C. E. M. Joad

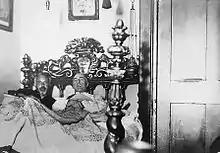
Joad with the psychic researcher Harry Price in an allegedly haunted bed

In his early life Joad very much shared the desire for the destruction of the Capitalist system. He was expelled from the Fabian Society in 1925 because of sexual misbehaviour at its summer school, and did not rejoin until 1943. In 1931, disenchanted with Labour in office, Joad became Director of Propaganda for the New Party. Owing to the rise of Oswald Mosley's pro-Fascist sympathies, Joad resigned, along with John Strachey. Soon afterwards he became bitterly opposed to Nazism, but he continued to oppose militarism and gave his support to pacifist organisations, including the No More War Movement and the Peace Pledge Union.